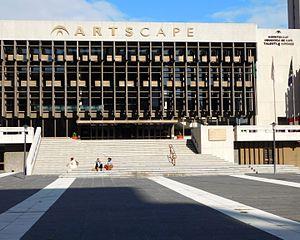
Foreshore est un quartier de la ville du Cap en Afrique du Sud, situé entre le centre-ville historique et le port du Cap.